Citizen journalism

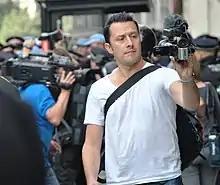
Citizen journalist at English Defense League demonstration in London, 2011

The idea that every citizen can engage in acts of journalism has a long history in the United States. "As early as the 1920s, journalist and political commentator Walter Lippman and American philosopher John Dewey debated the role of journalism in democracy, including the extent that the public should participate in the news-gathering and production processes." According to research conducted by Blaagaard (2018), citizen journalism in St. Croix, between 1915 and 1925, provided a platform for colonized communities. Helping them express their perspectives and address certain social injustices that were overlooked at the time by colonial authorities. Local publications, for example "The Herald," became a pathway for unheard voices to challenge dominant narratives. The contemporary citizen journalist movement emerged after journalists began to question the predictability of their coverage of events such as the 1988 U.S. presidential election. Those journalists became part of the public, or civic, journalism movement, which sought to counter the erosion of trust in the news media and the widespread disillusionment with politics and civic affairs.